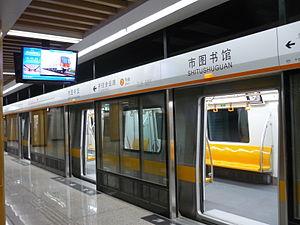
Le métro de Shenyang est un réseau métropolitain desservant la ville de Shenyang, dans la province du Liaoning en Chine. La première ligne a été mise en service le 27 septembre 2010. Début 2020, le réseau comprend 89 kilomètres de voies et dessert 70 stations. De nouvelles lignes sont en cours de construction.